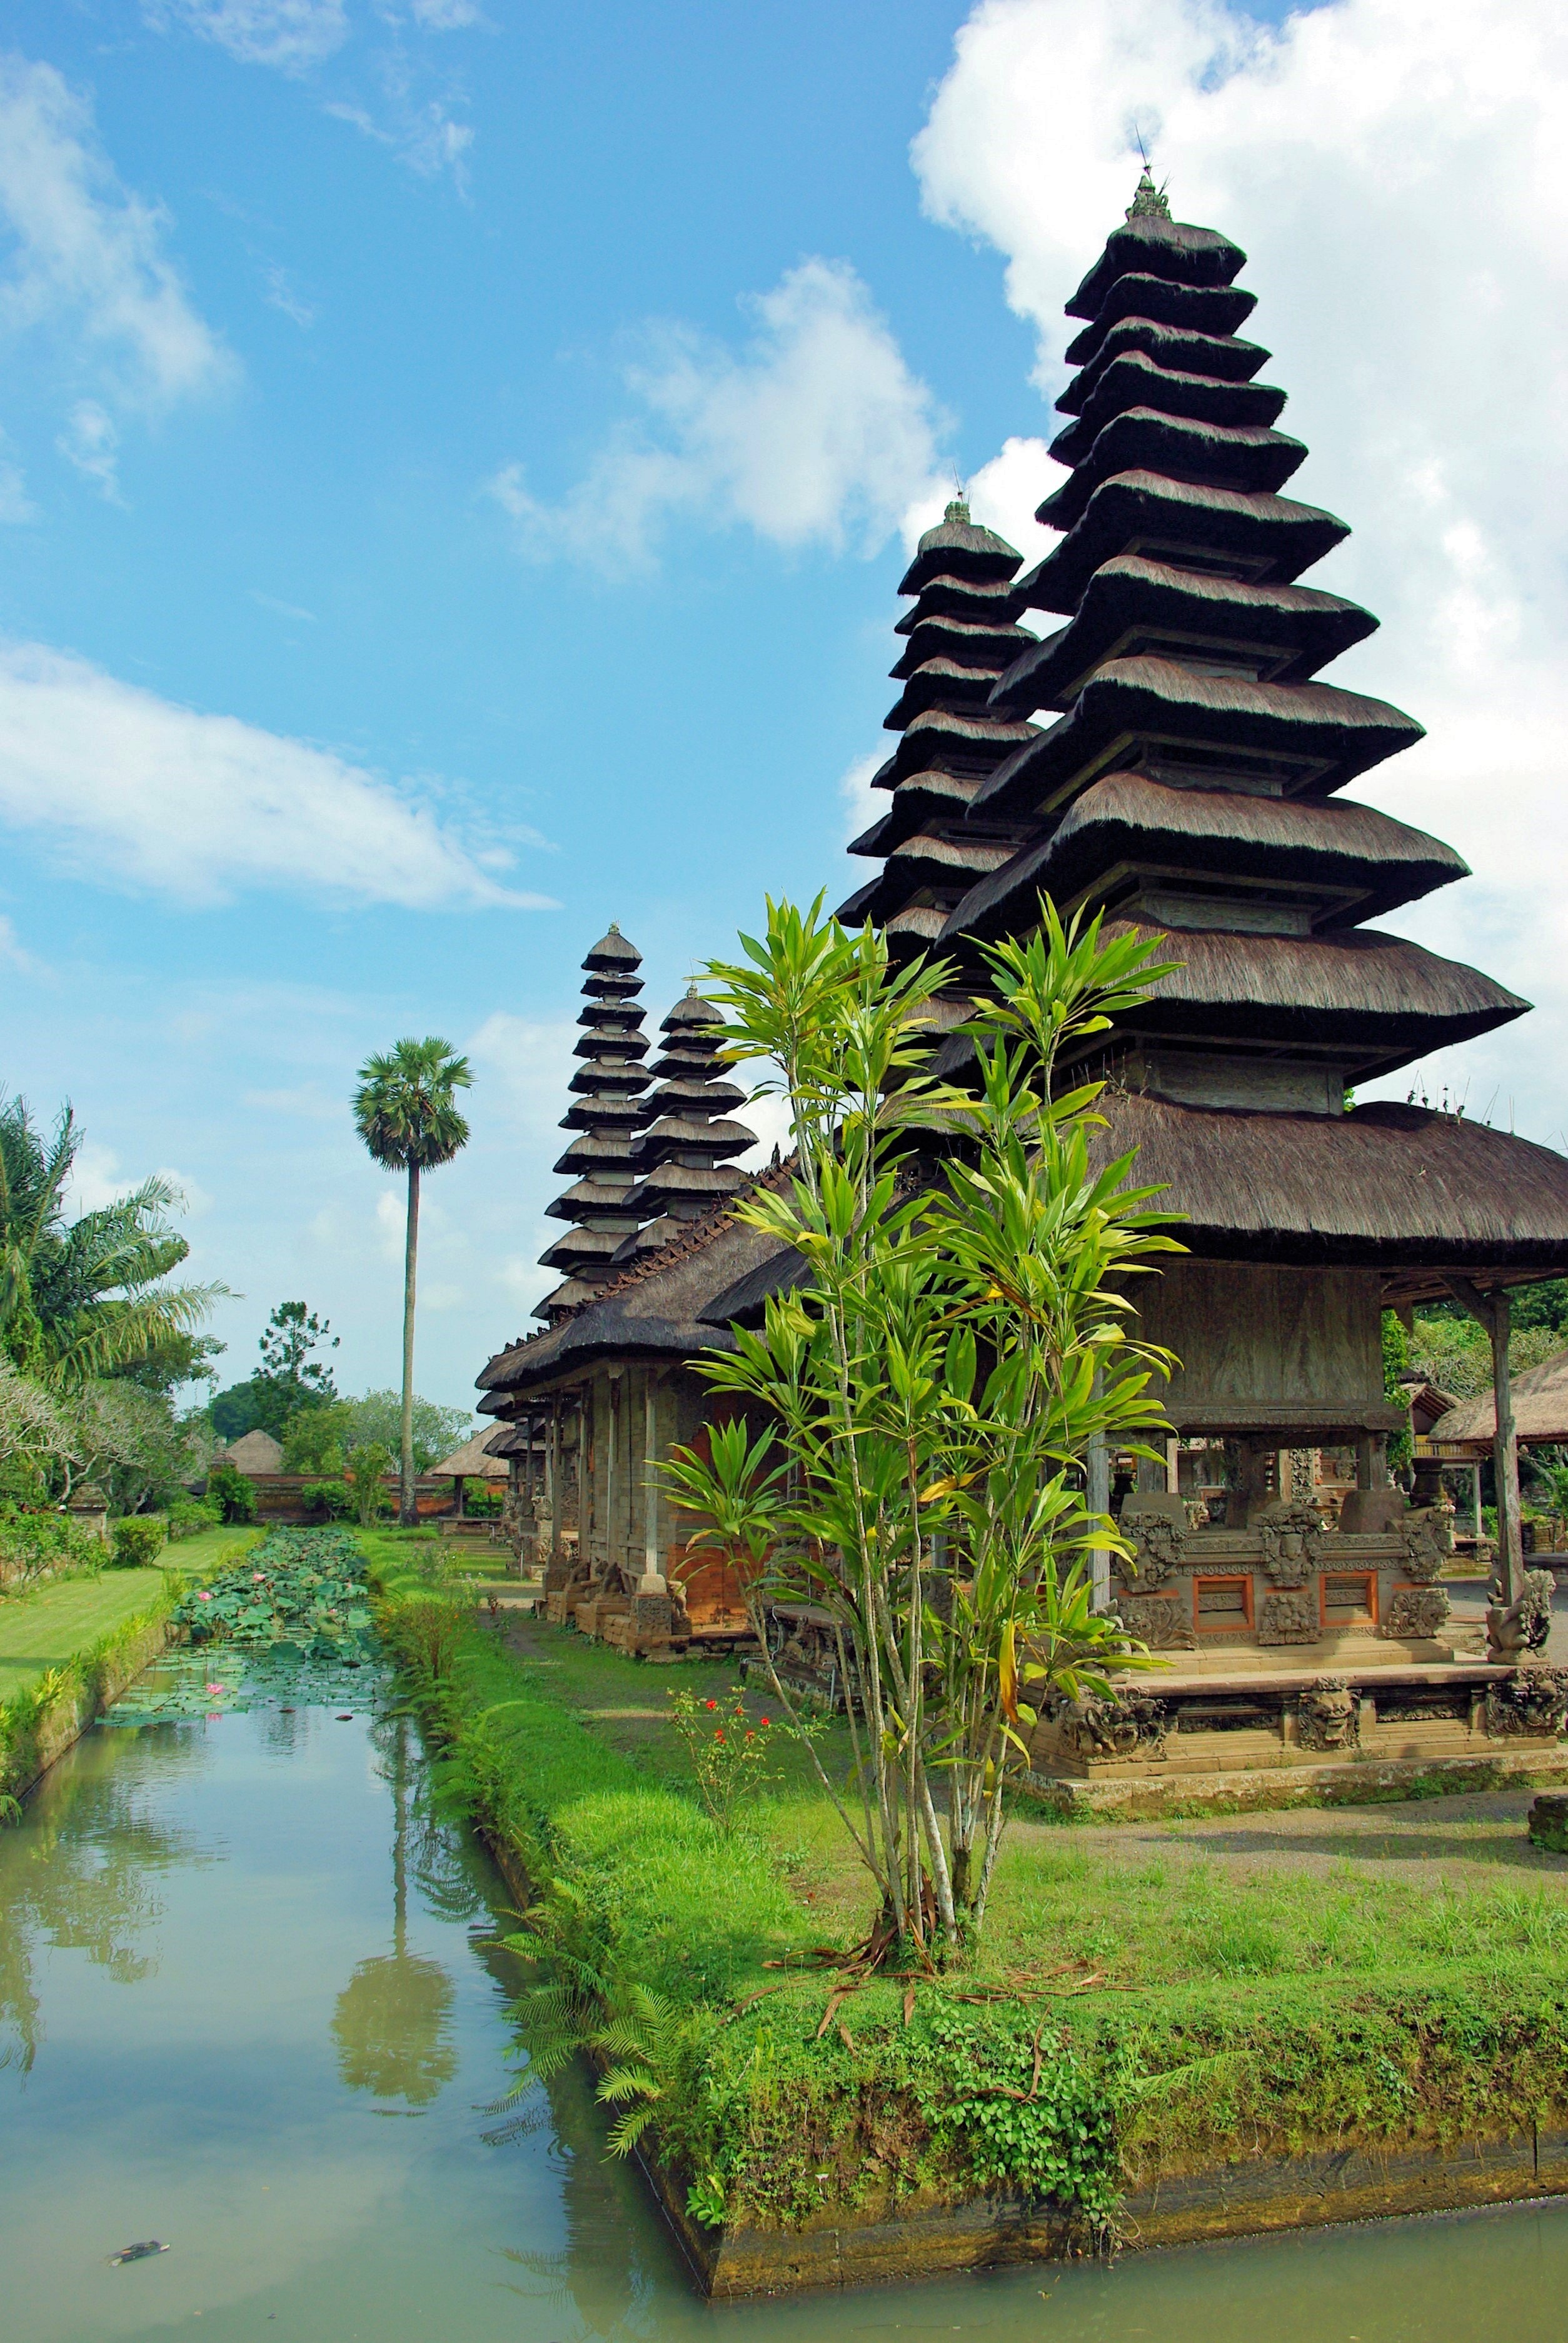
tree, flower, jungle, tower, botany, garden, place of worship, temple, indonesia, pagoda, bali, mengwi, taman ayun, arecales